Aigialosuchus

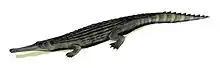

Certain fossils of "Aigialosuchus" have only been recovered from the Campanian-age deposits in the Kristianstad Basin in Sweden. During the Campanian, the Kristianstad Basin was a subtropical to temperate shallow inland sea home to a diverse marine fauna characteristic of shallow marine life of an inner shelf community and included abundant algae, brachiopods, bryozoans, molluscs (including bivalves, gastropods, belemnites and the ammonites), sea urchins, serpulids, decapods and sponges. Additionally, fish (including a vast array of sharks) were also common and fossils of many species of reptiles, most of them marine, have also been found, including mosasaurs, sea turtles, crocodylomorphs and a few dinosaurs.